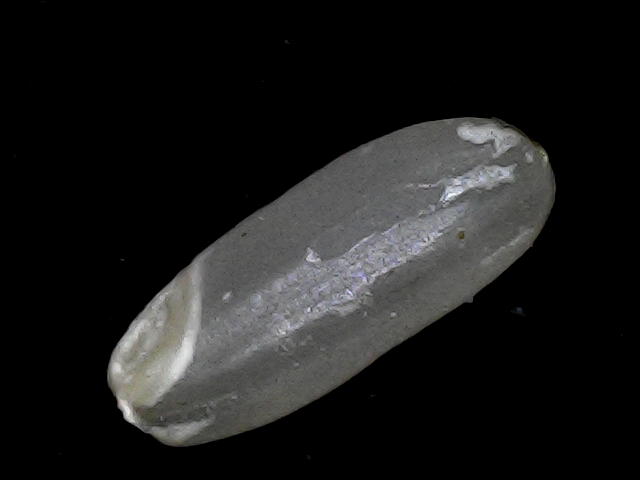
Rice variety: BR22